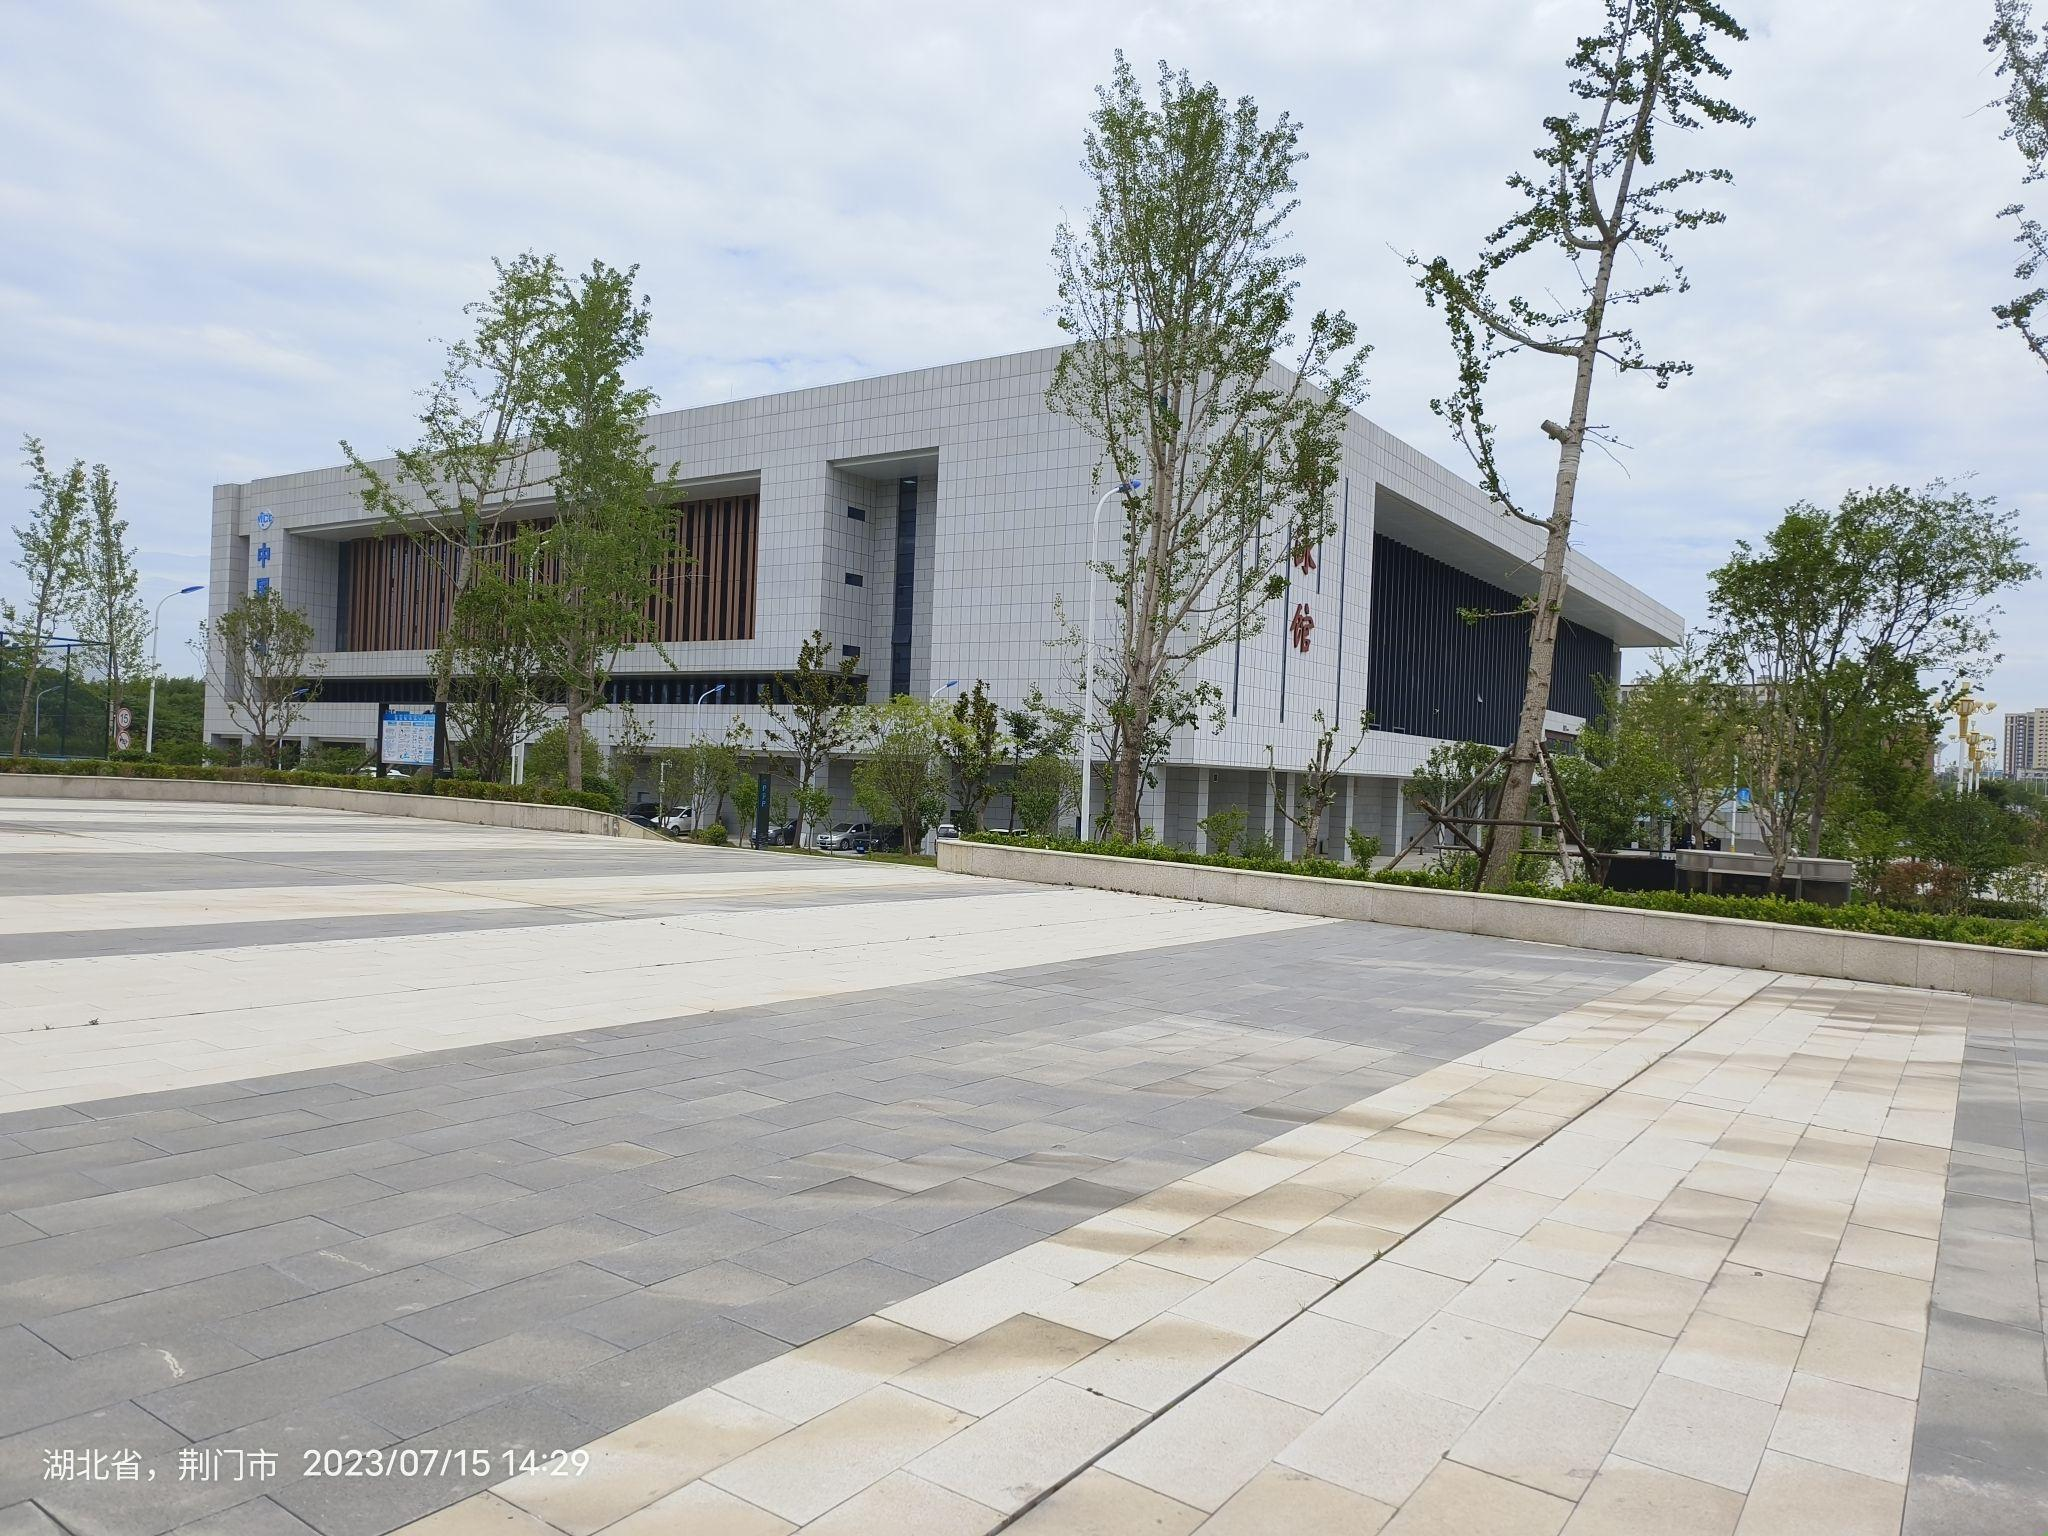
地标名称：荆门市东宝区文体中心
所在城市：荆门市·东宝区